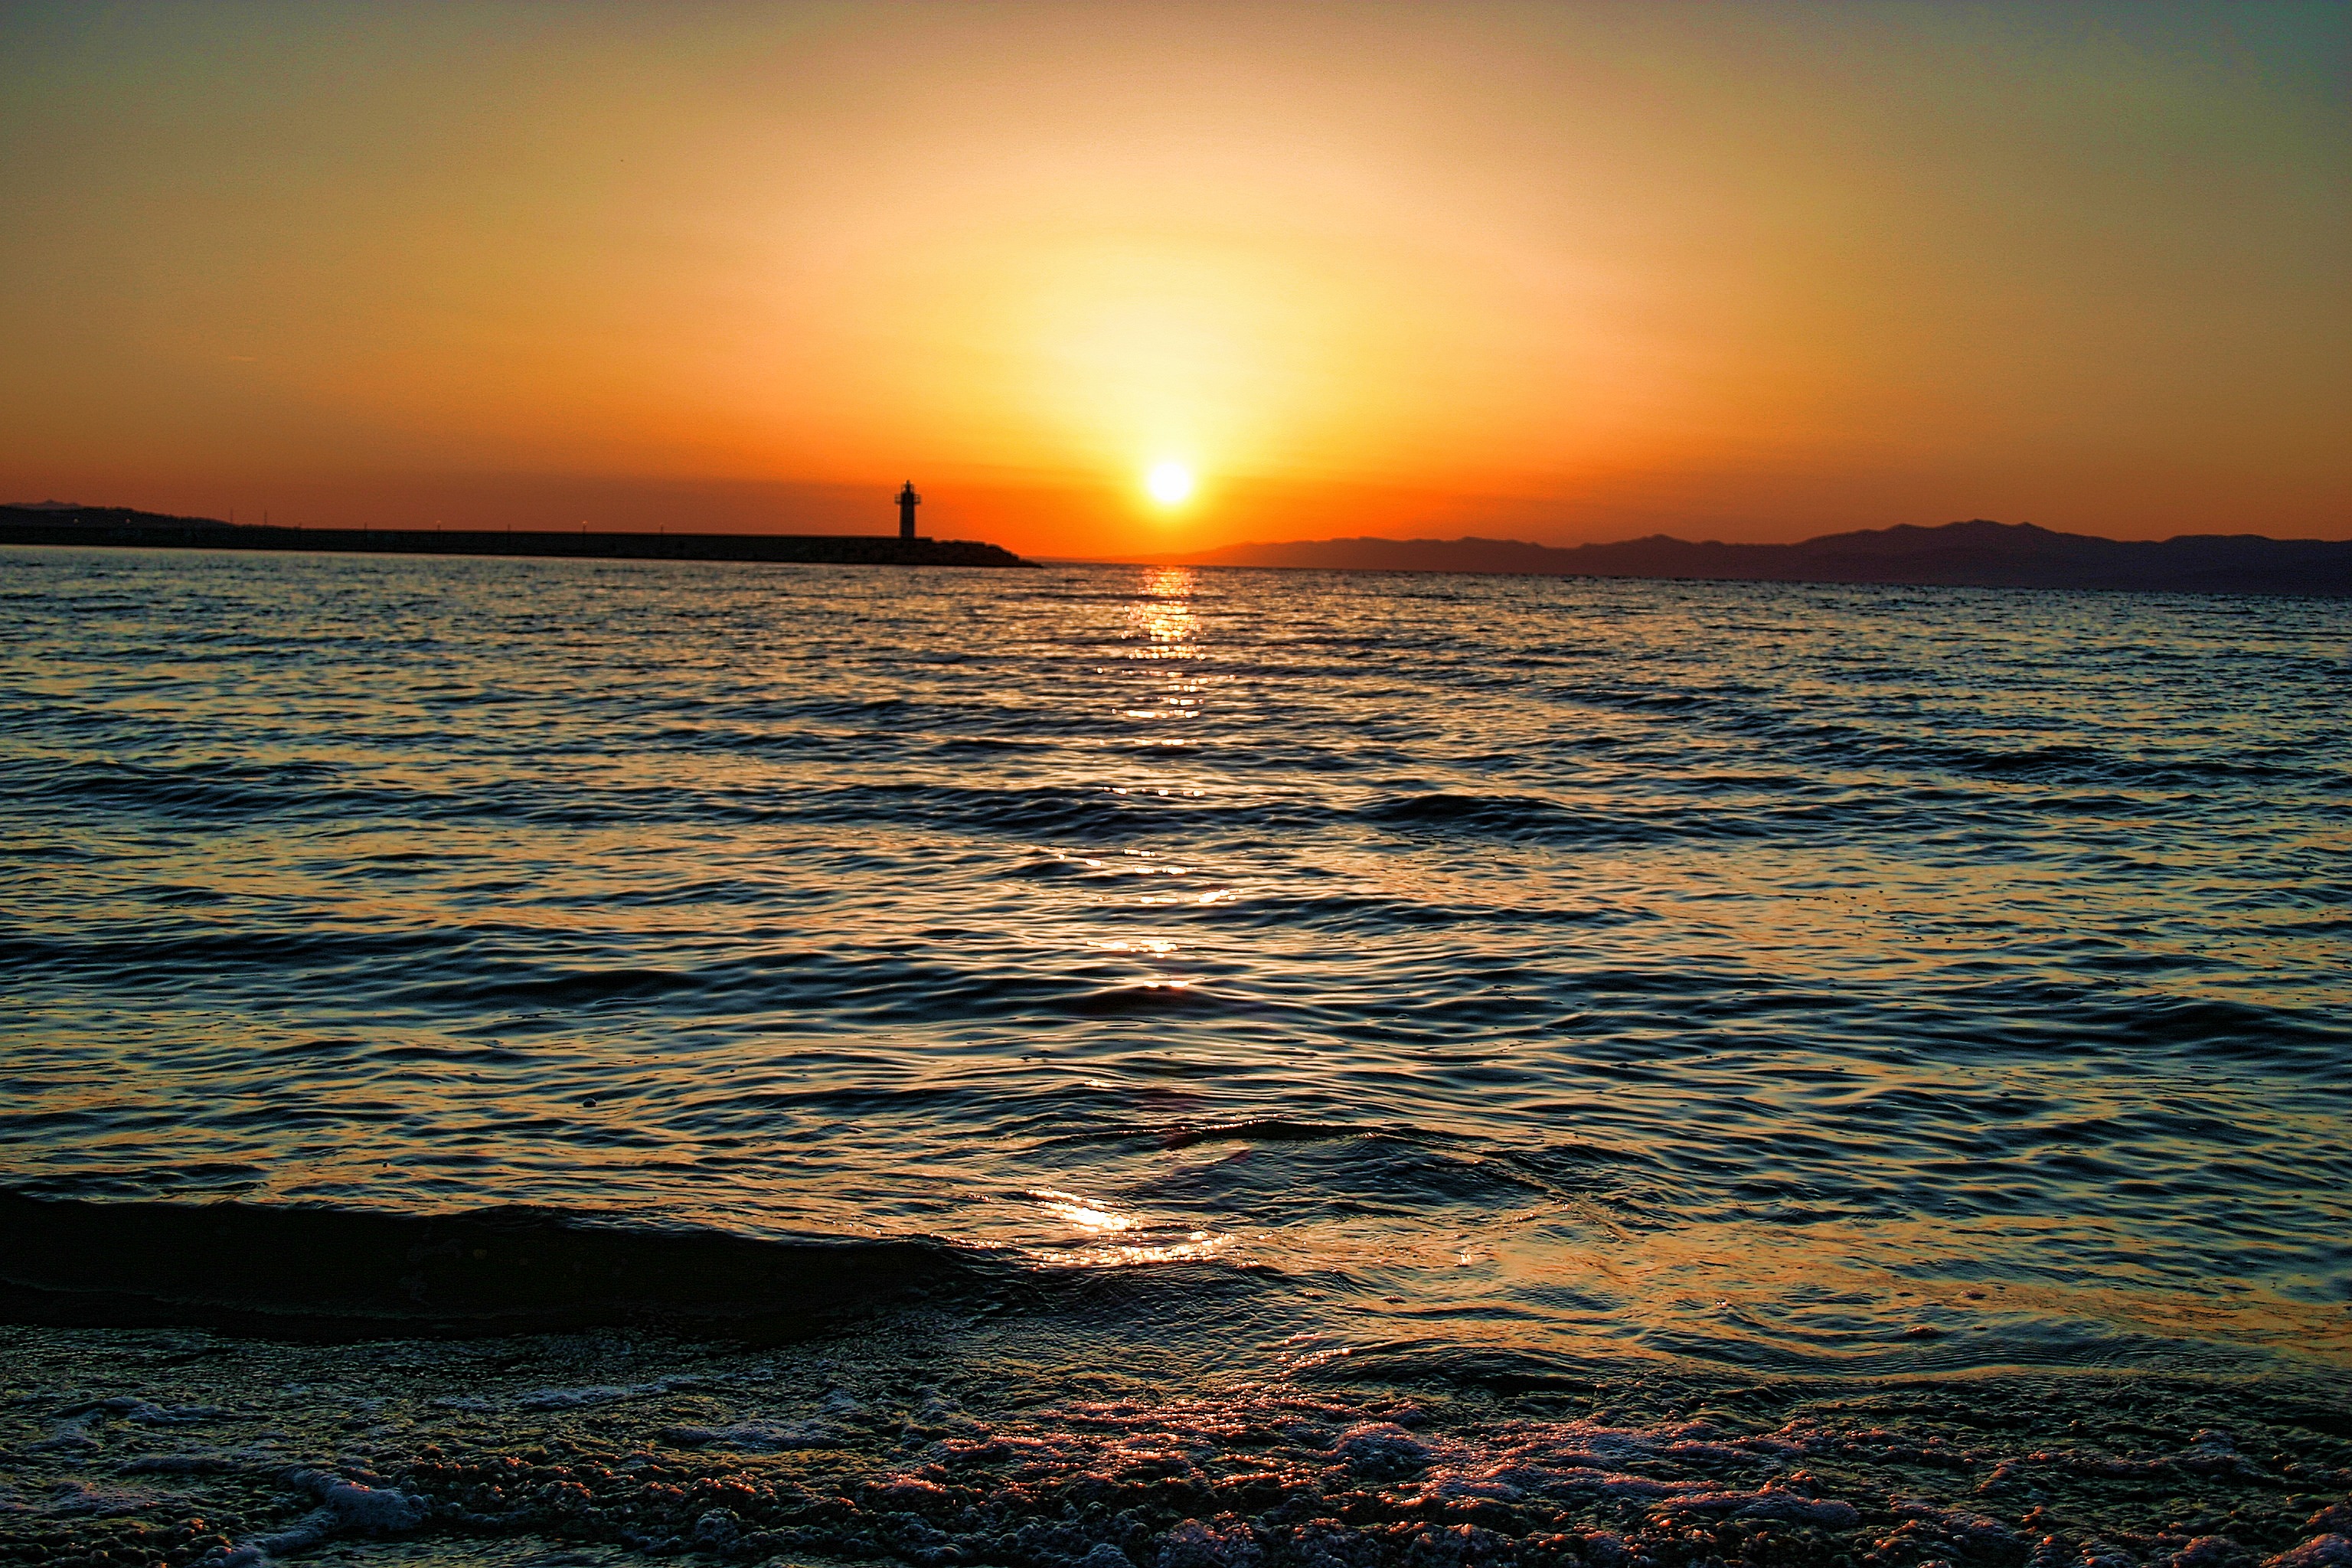
beach, landscape, sea, coast, ocean, horizon, sun, sunrise, sunset, sunlight, morning, shore, wave, dawn, dusk, evening, solar, afterglow, wind wave